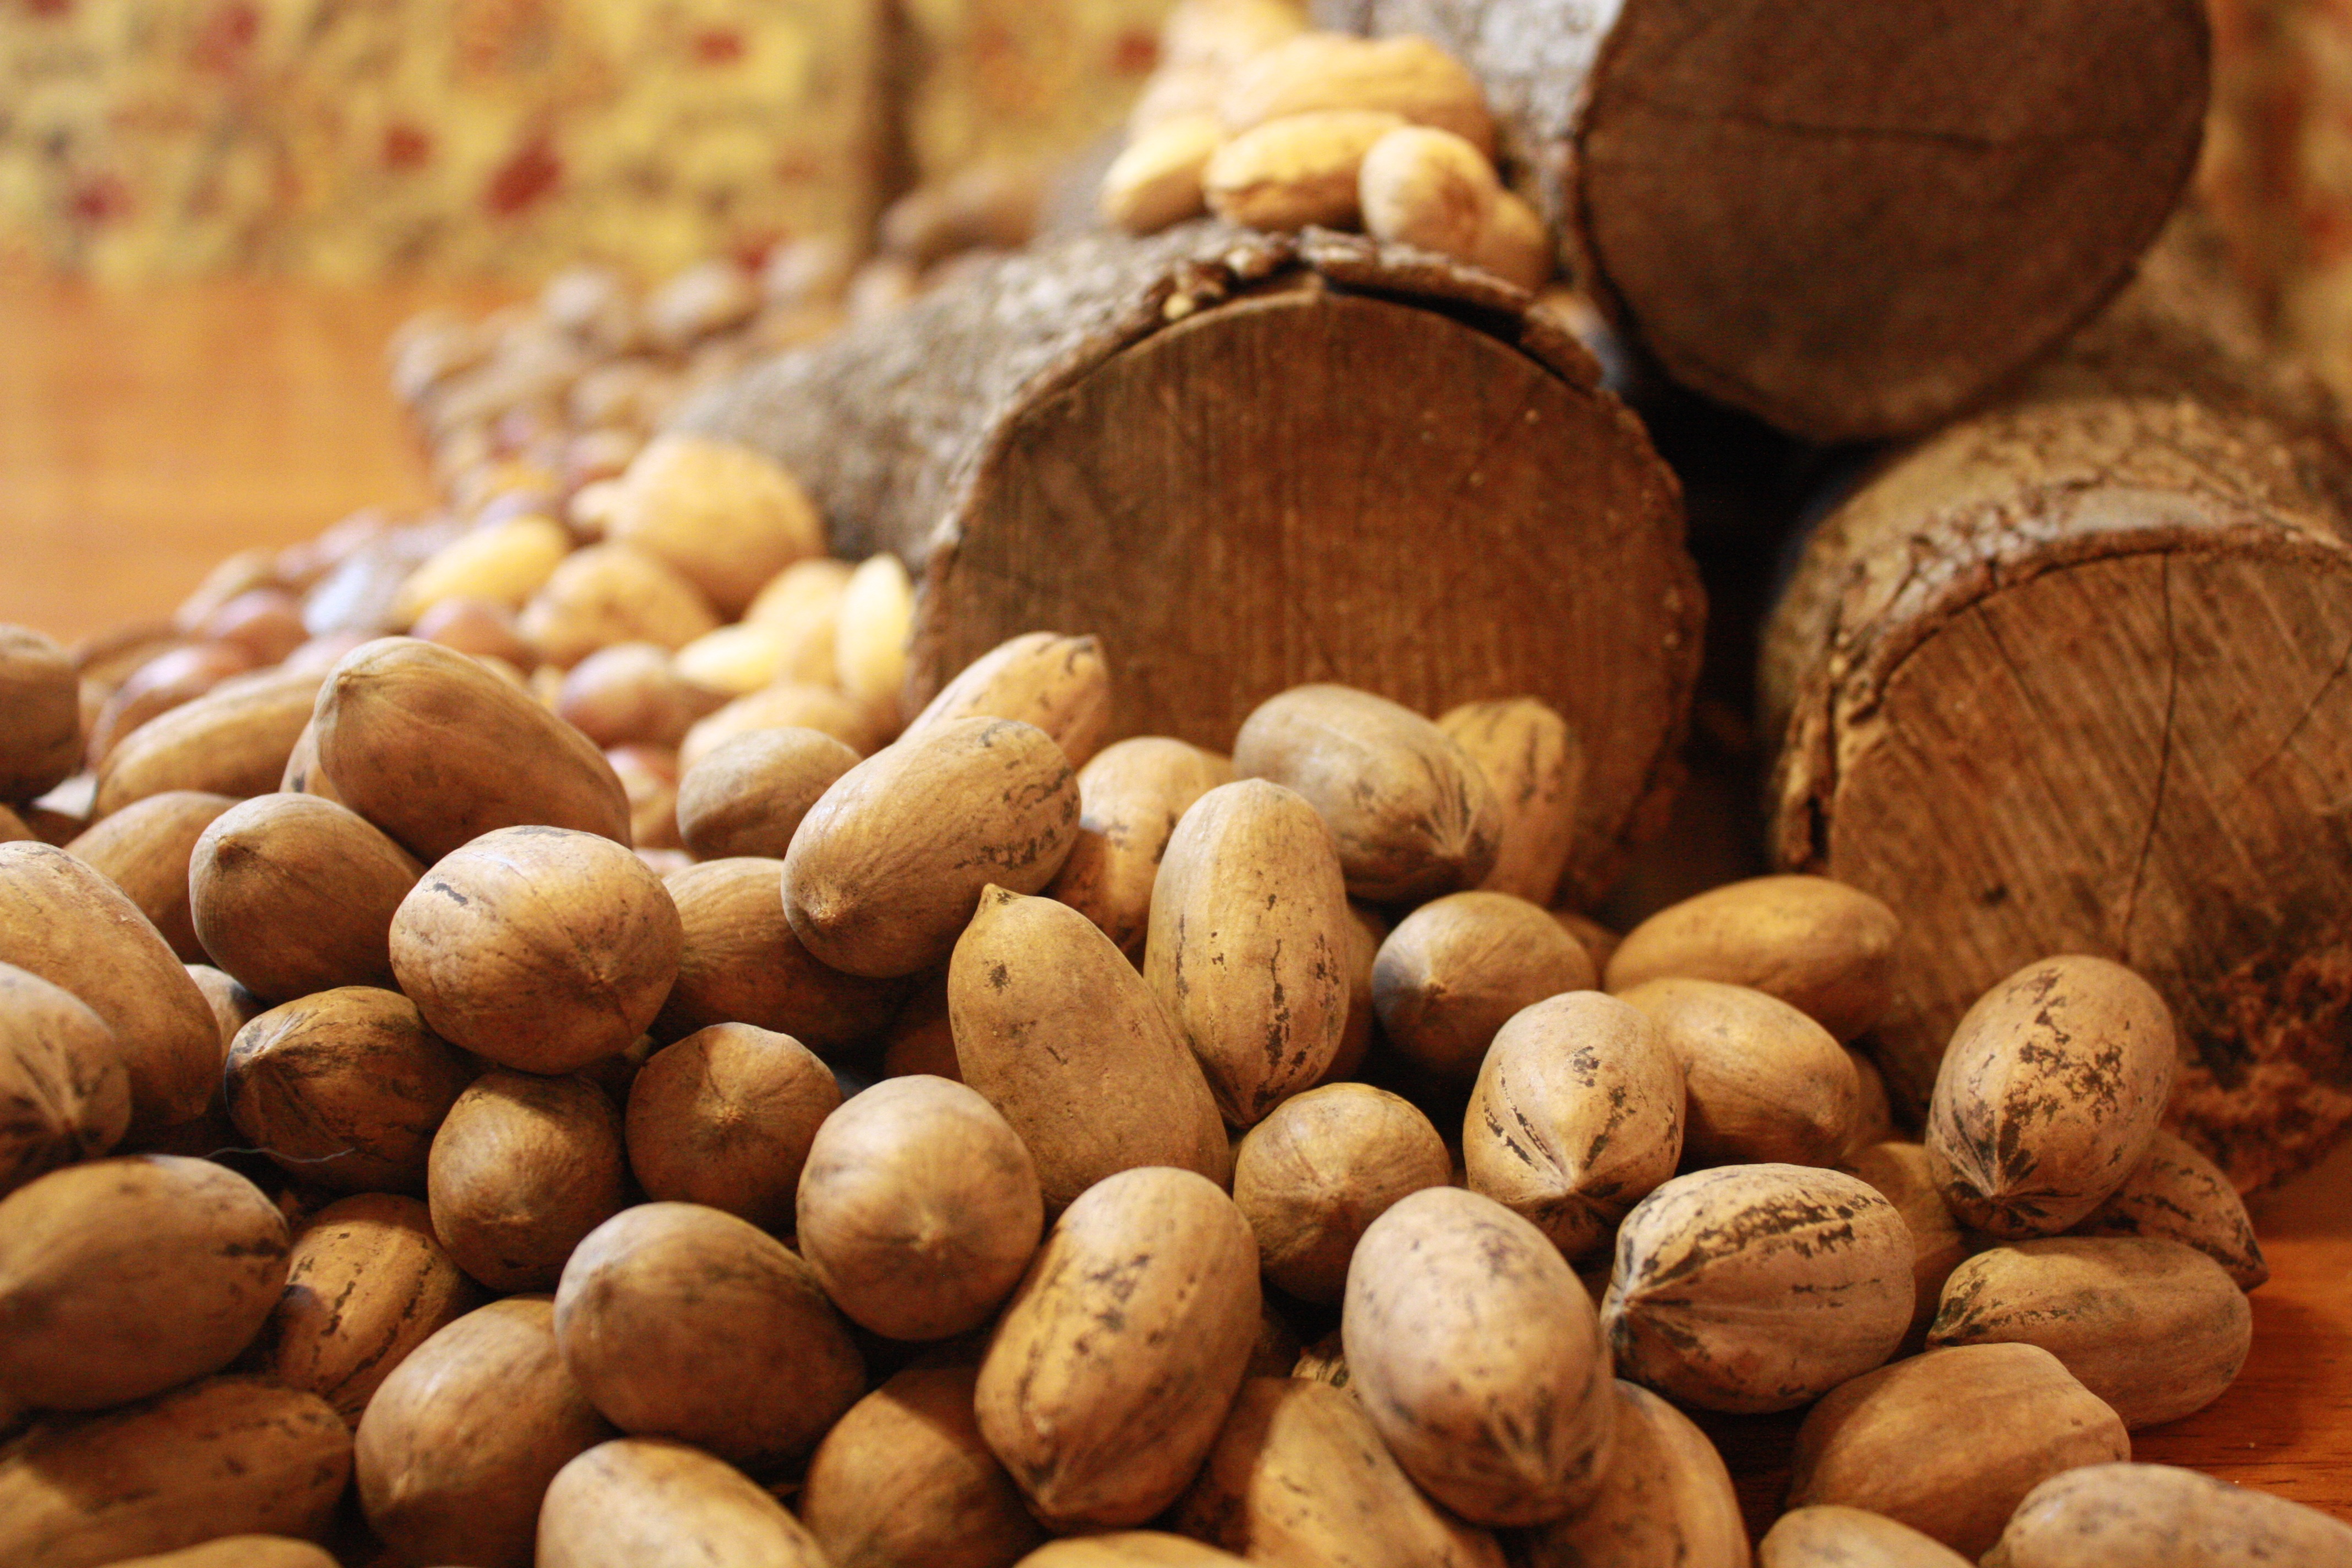
plant, food, produce, vegetable, nuts, hazelnut, pecans, flowering plant, land plant, nuts seeds